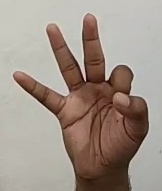
ASL sign: 9